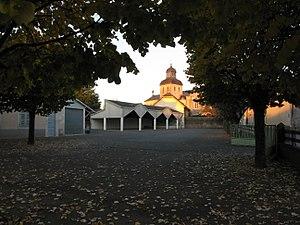
Ecole de Pardies-Piétat (Pyrénées).